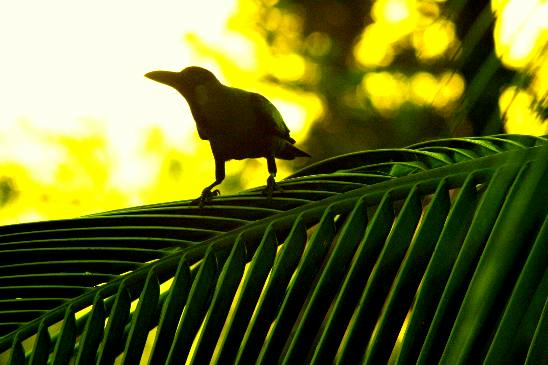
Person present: No